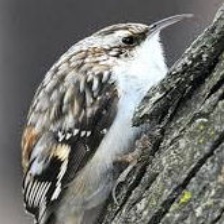
Species: BROWN CREPPER
Scientific name: CERTHIA AMERICANA